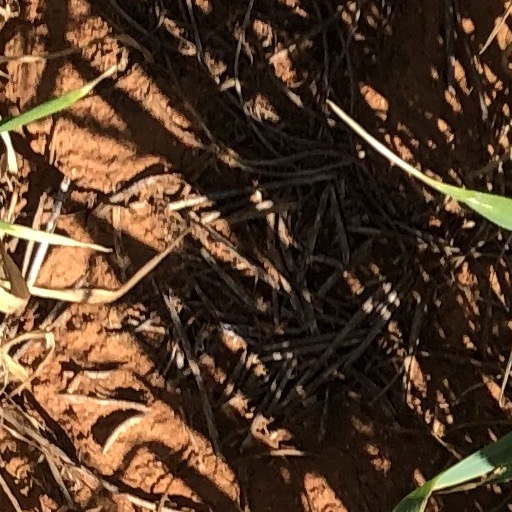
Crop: wheat